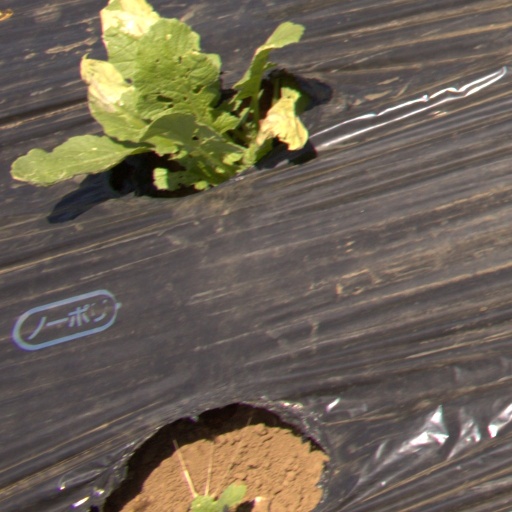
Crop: Jerusalem artichoke